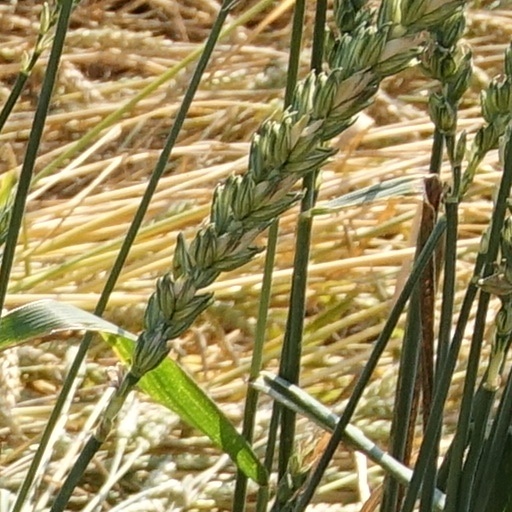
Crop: wheat